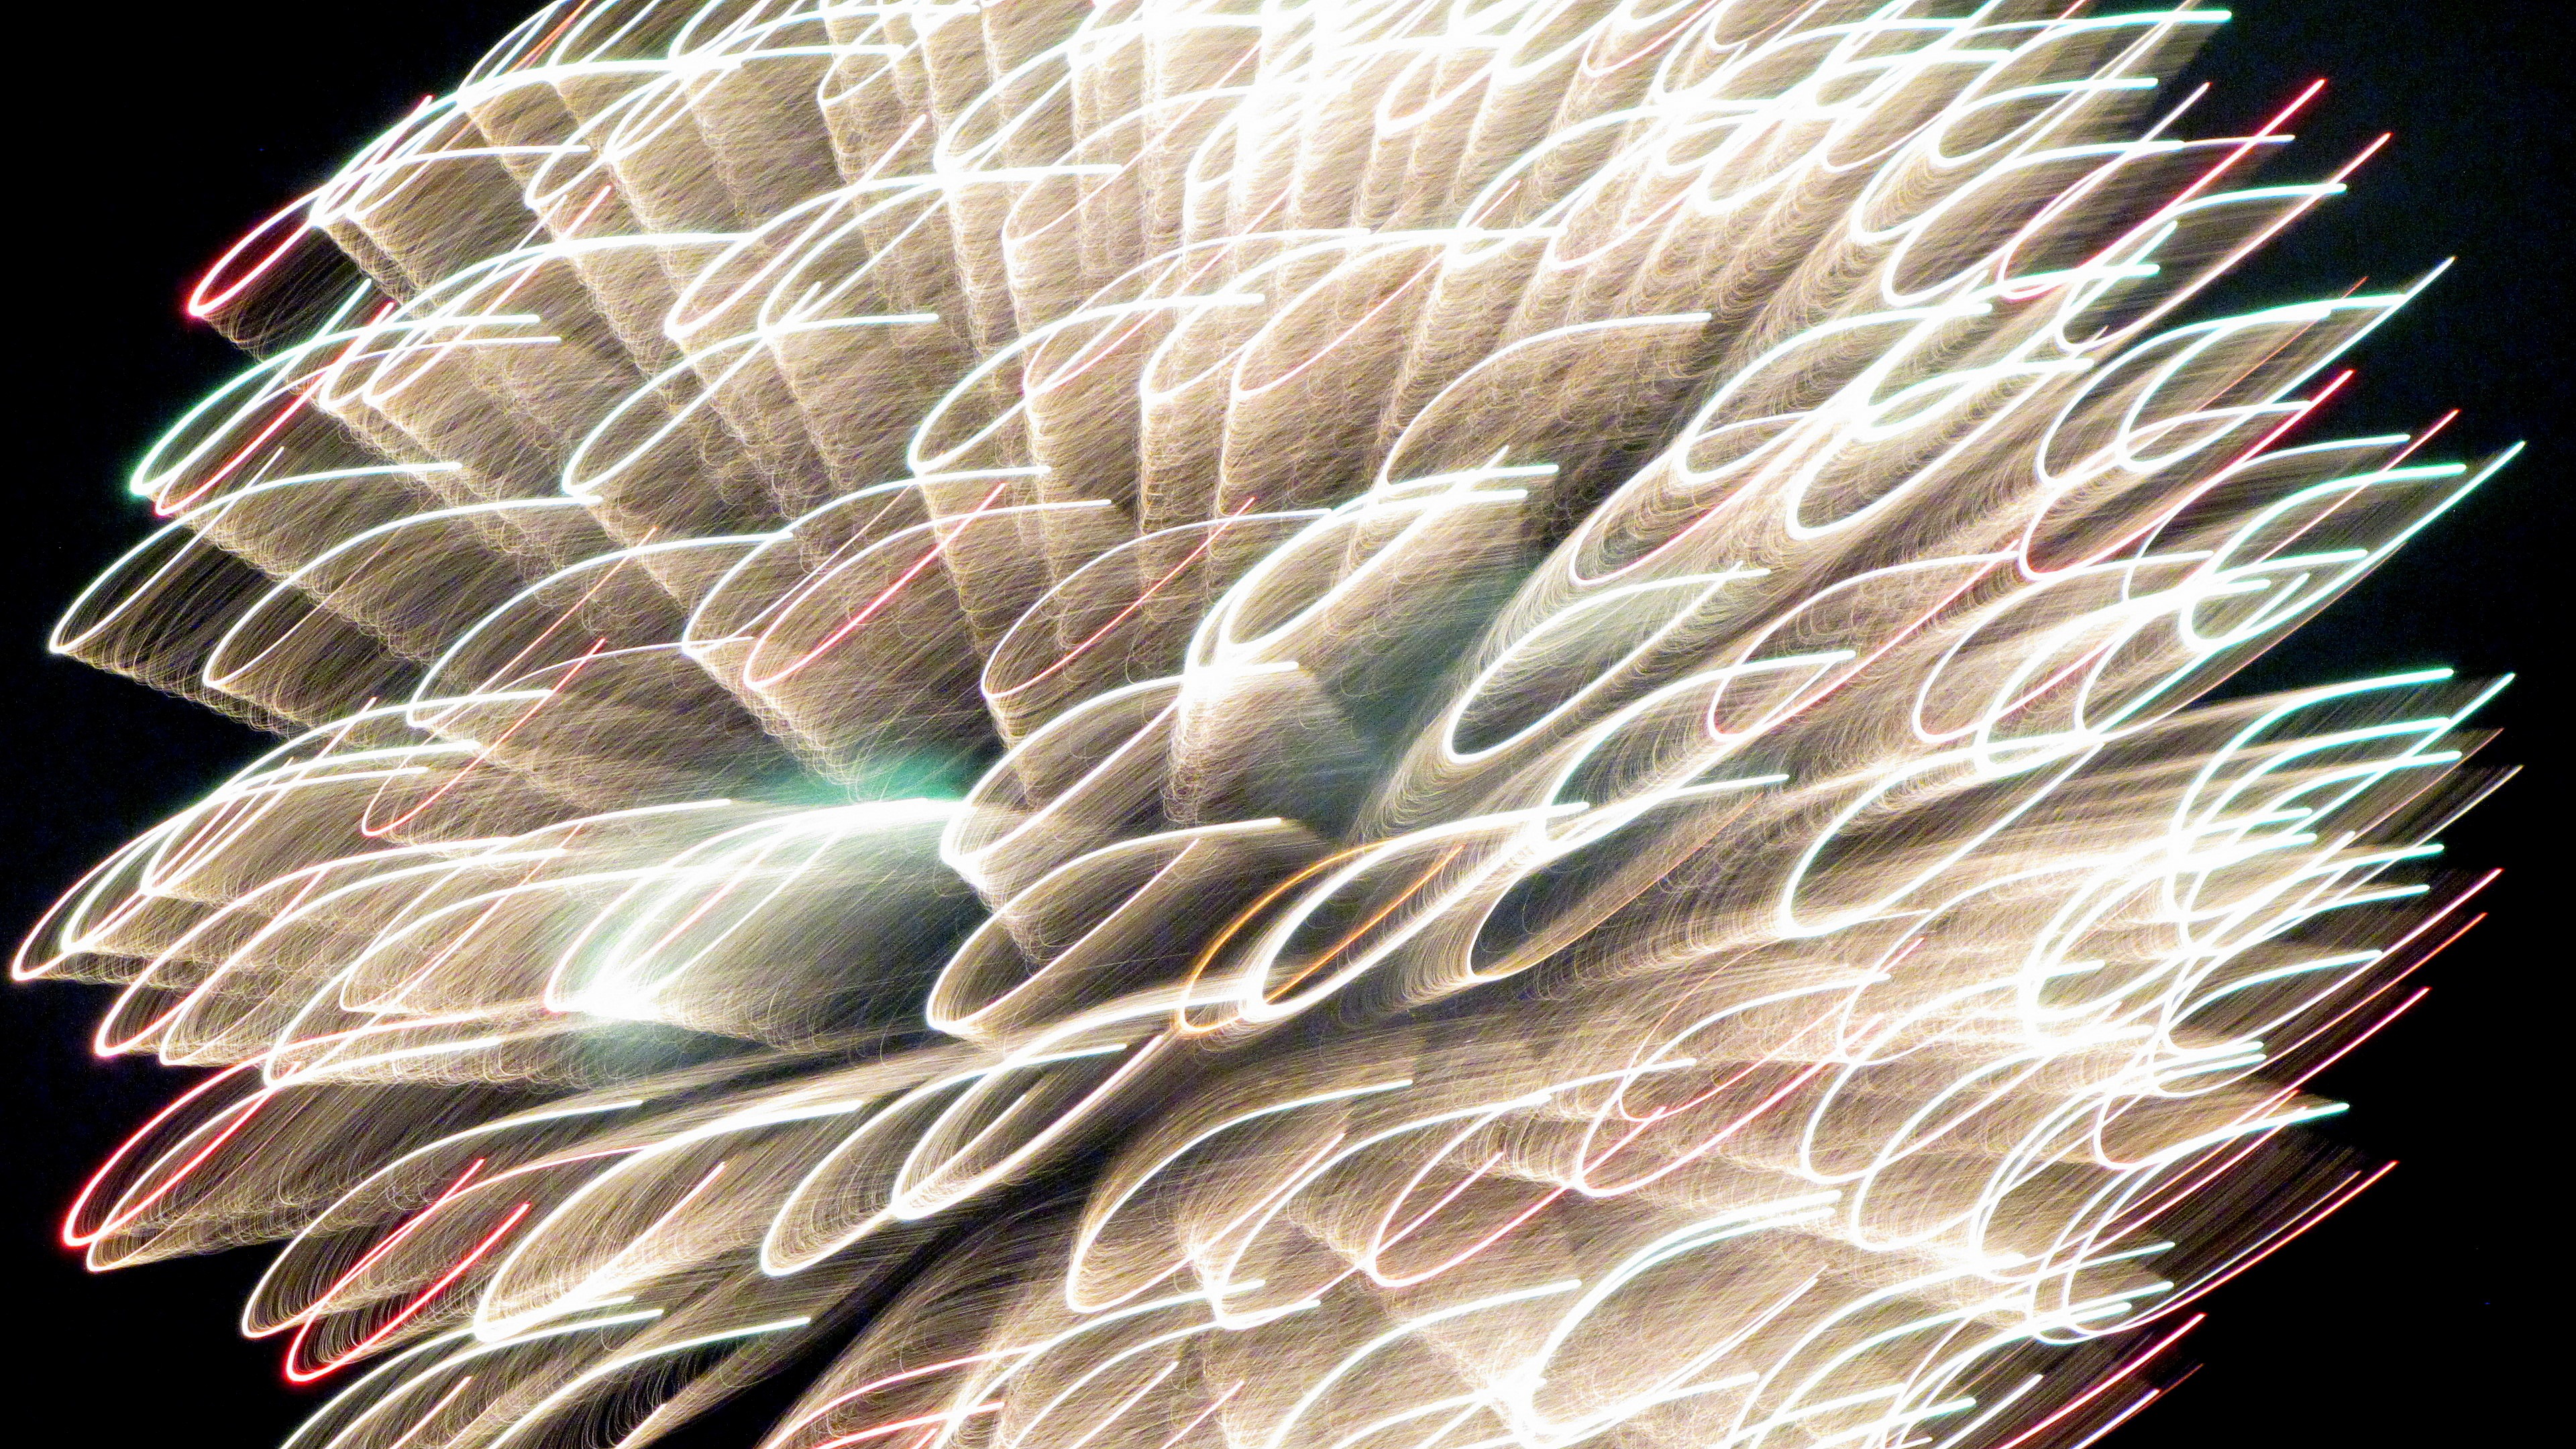
wing, glowing, sky, night, recreation, celebration, independence day, explode, fireworks, illustration, organ, july 4th, outdoor recreation, fractal art